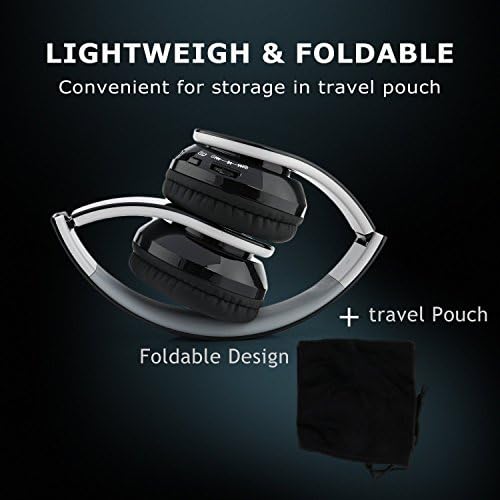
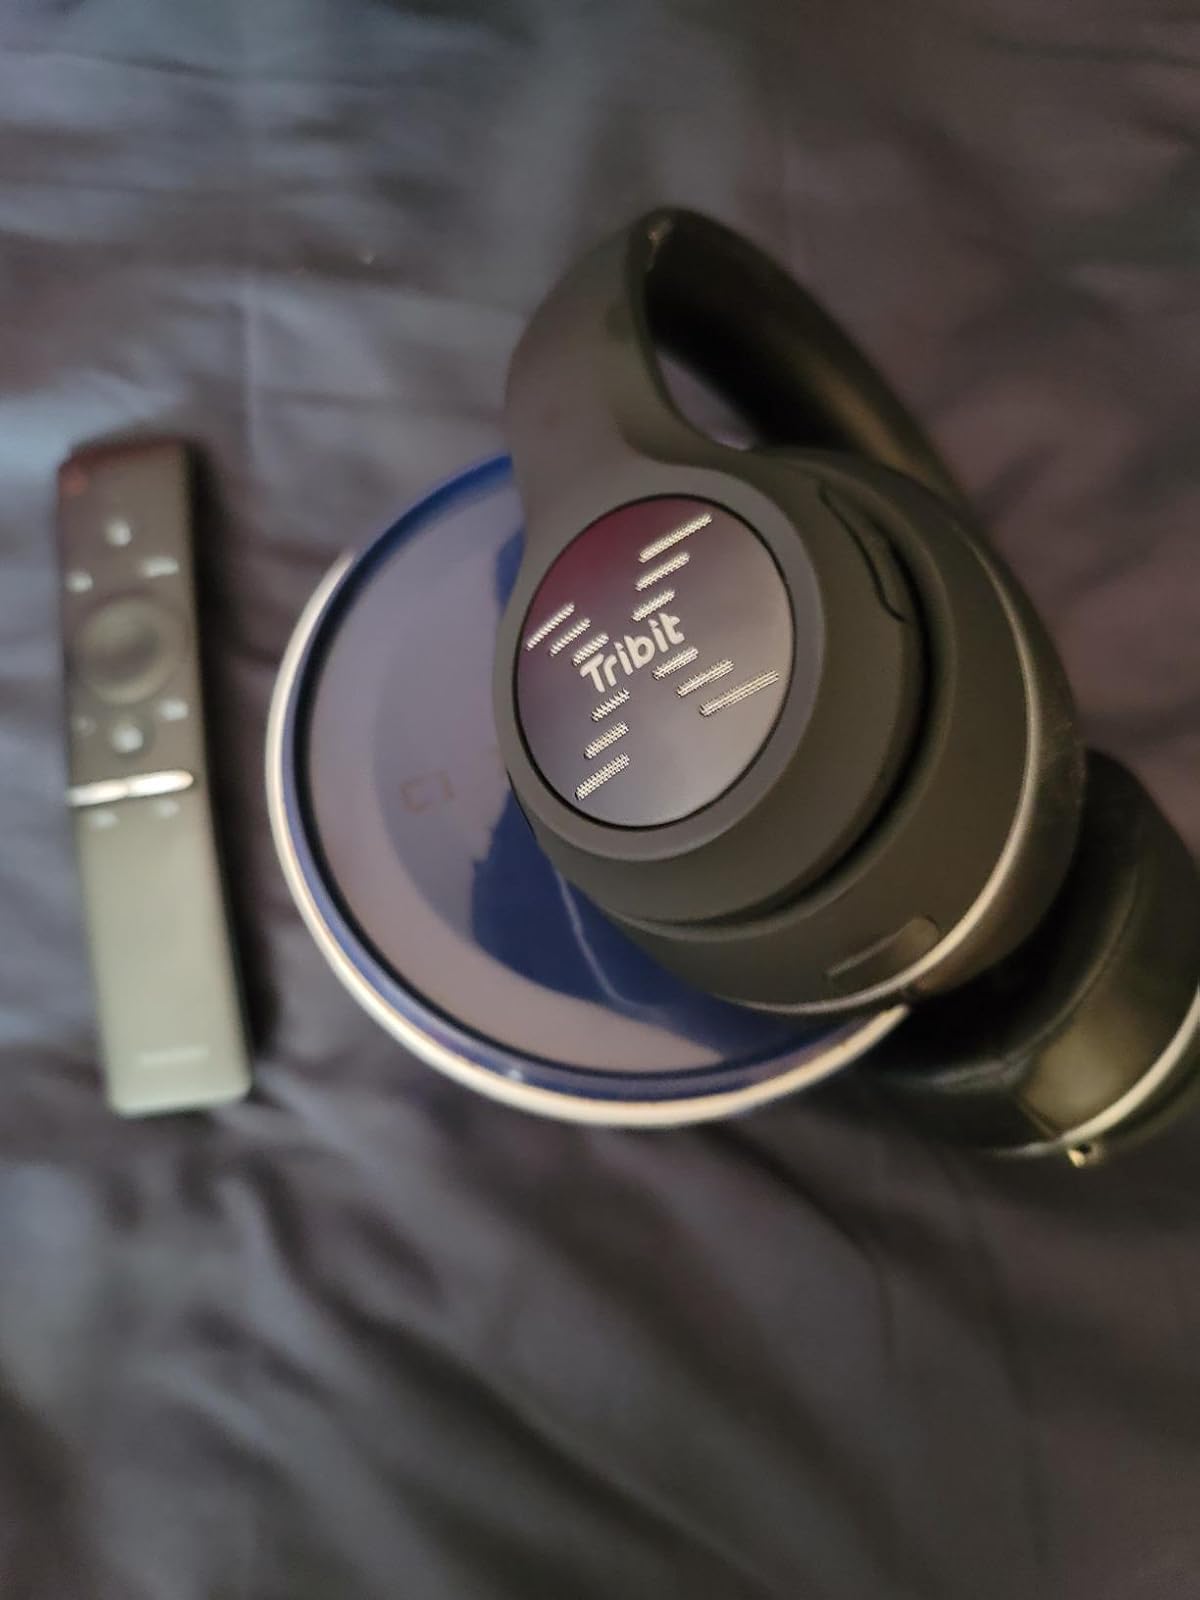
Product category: headphones
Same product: no